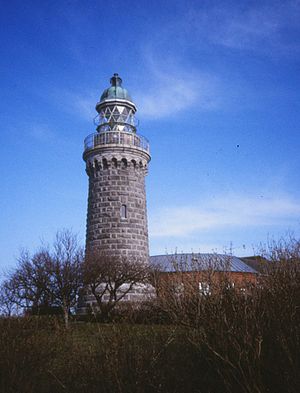
Skjoldnæs Fyr
Skjoldnæs Fyr set fra stranden. April 2001.
Skjoldnæs Fyr på Ærø. April 2001
Skjoldnæs Fyr er et fyrtårn, opført 1881, med roterende linser 310 meter fra Ærøs nordvestspids Skjoldnæs, og 6 km. nordvest for Søby. Det runde 22 meter høje tårn er bygget af fint tilhuggede bornholmsk granitsten og tegnet af ingeniøren Theodor Wedén. Under omgangen er rundbuede konsolbårne udkragninger og lanternen, som har trekantede glas hele vejen rundt, afsluttes af et klokkeformet kobbertag med en udluftningshætte.